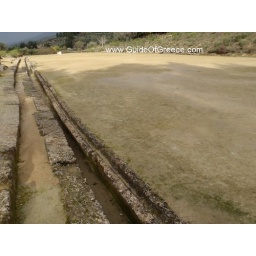
The water channel was fed by a spring house at the north end.